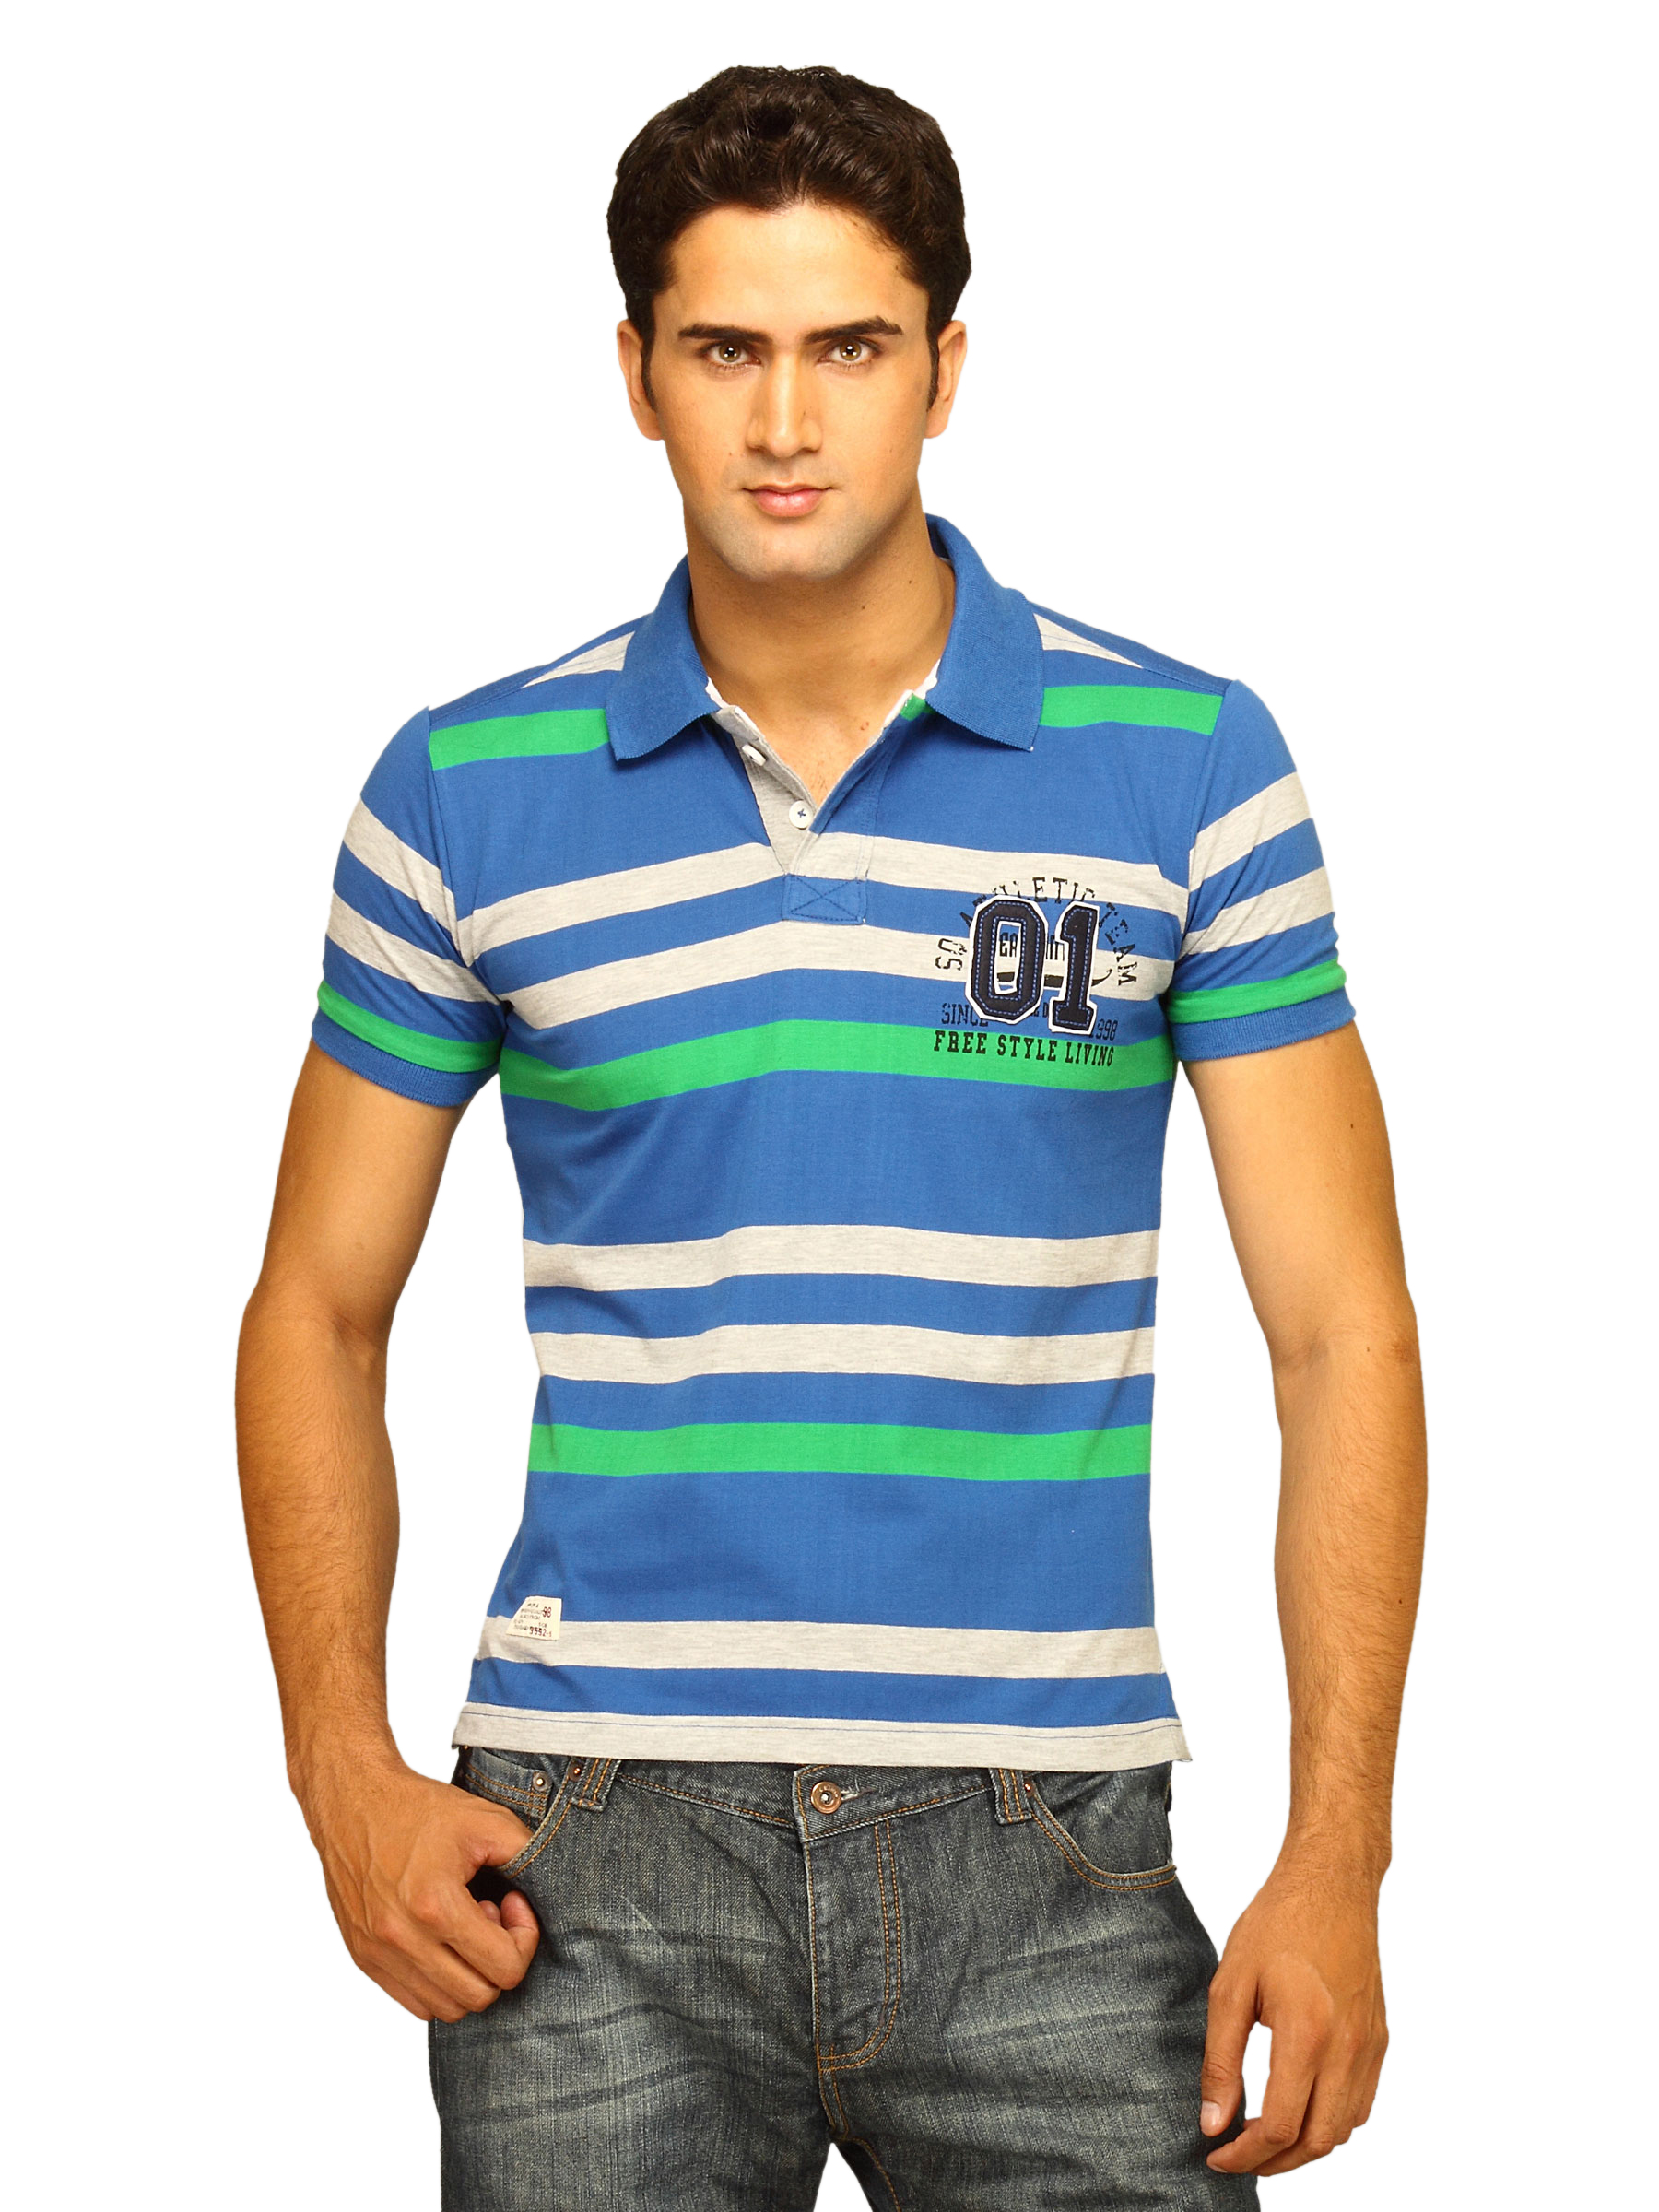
Status Quo Men's Blue Polo T-shirt
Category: Apparel / Topwear / Tshirts
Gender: Men
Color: Blue
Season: Summer 2011
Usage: Casual